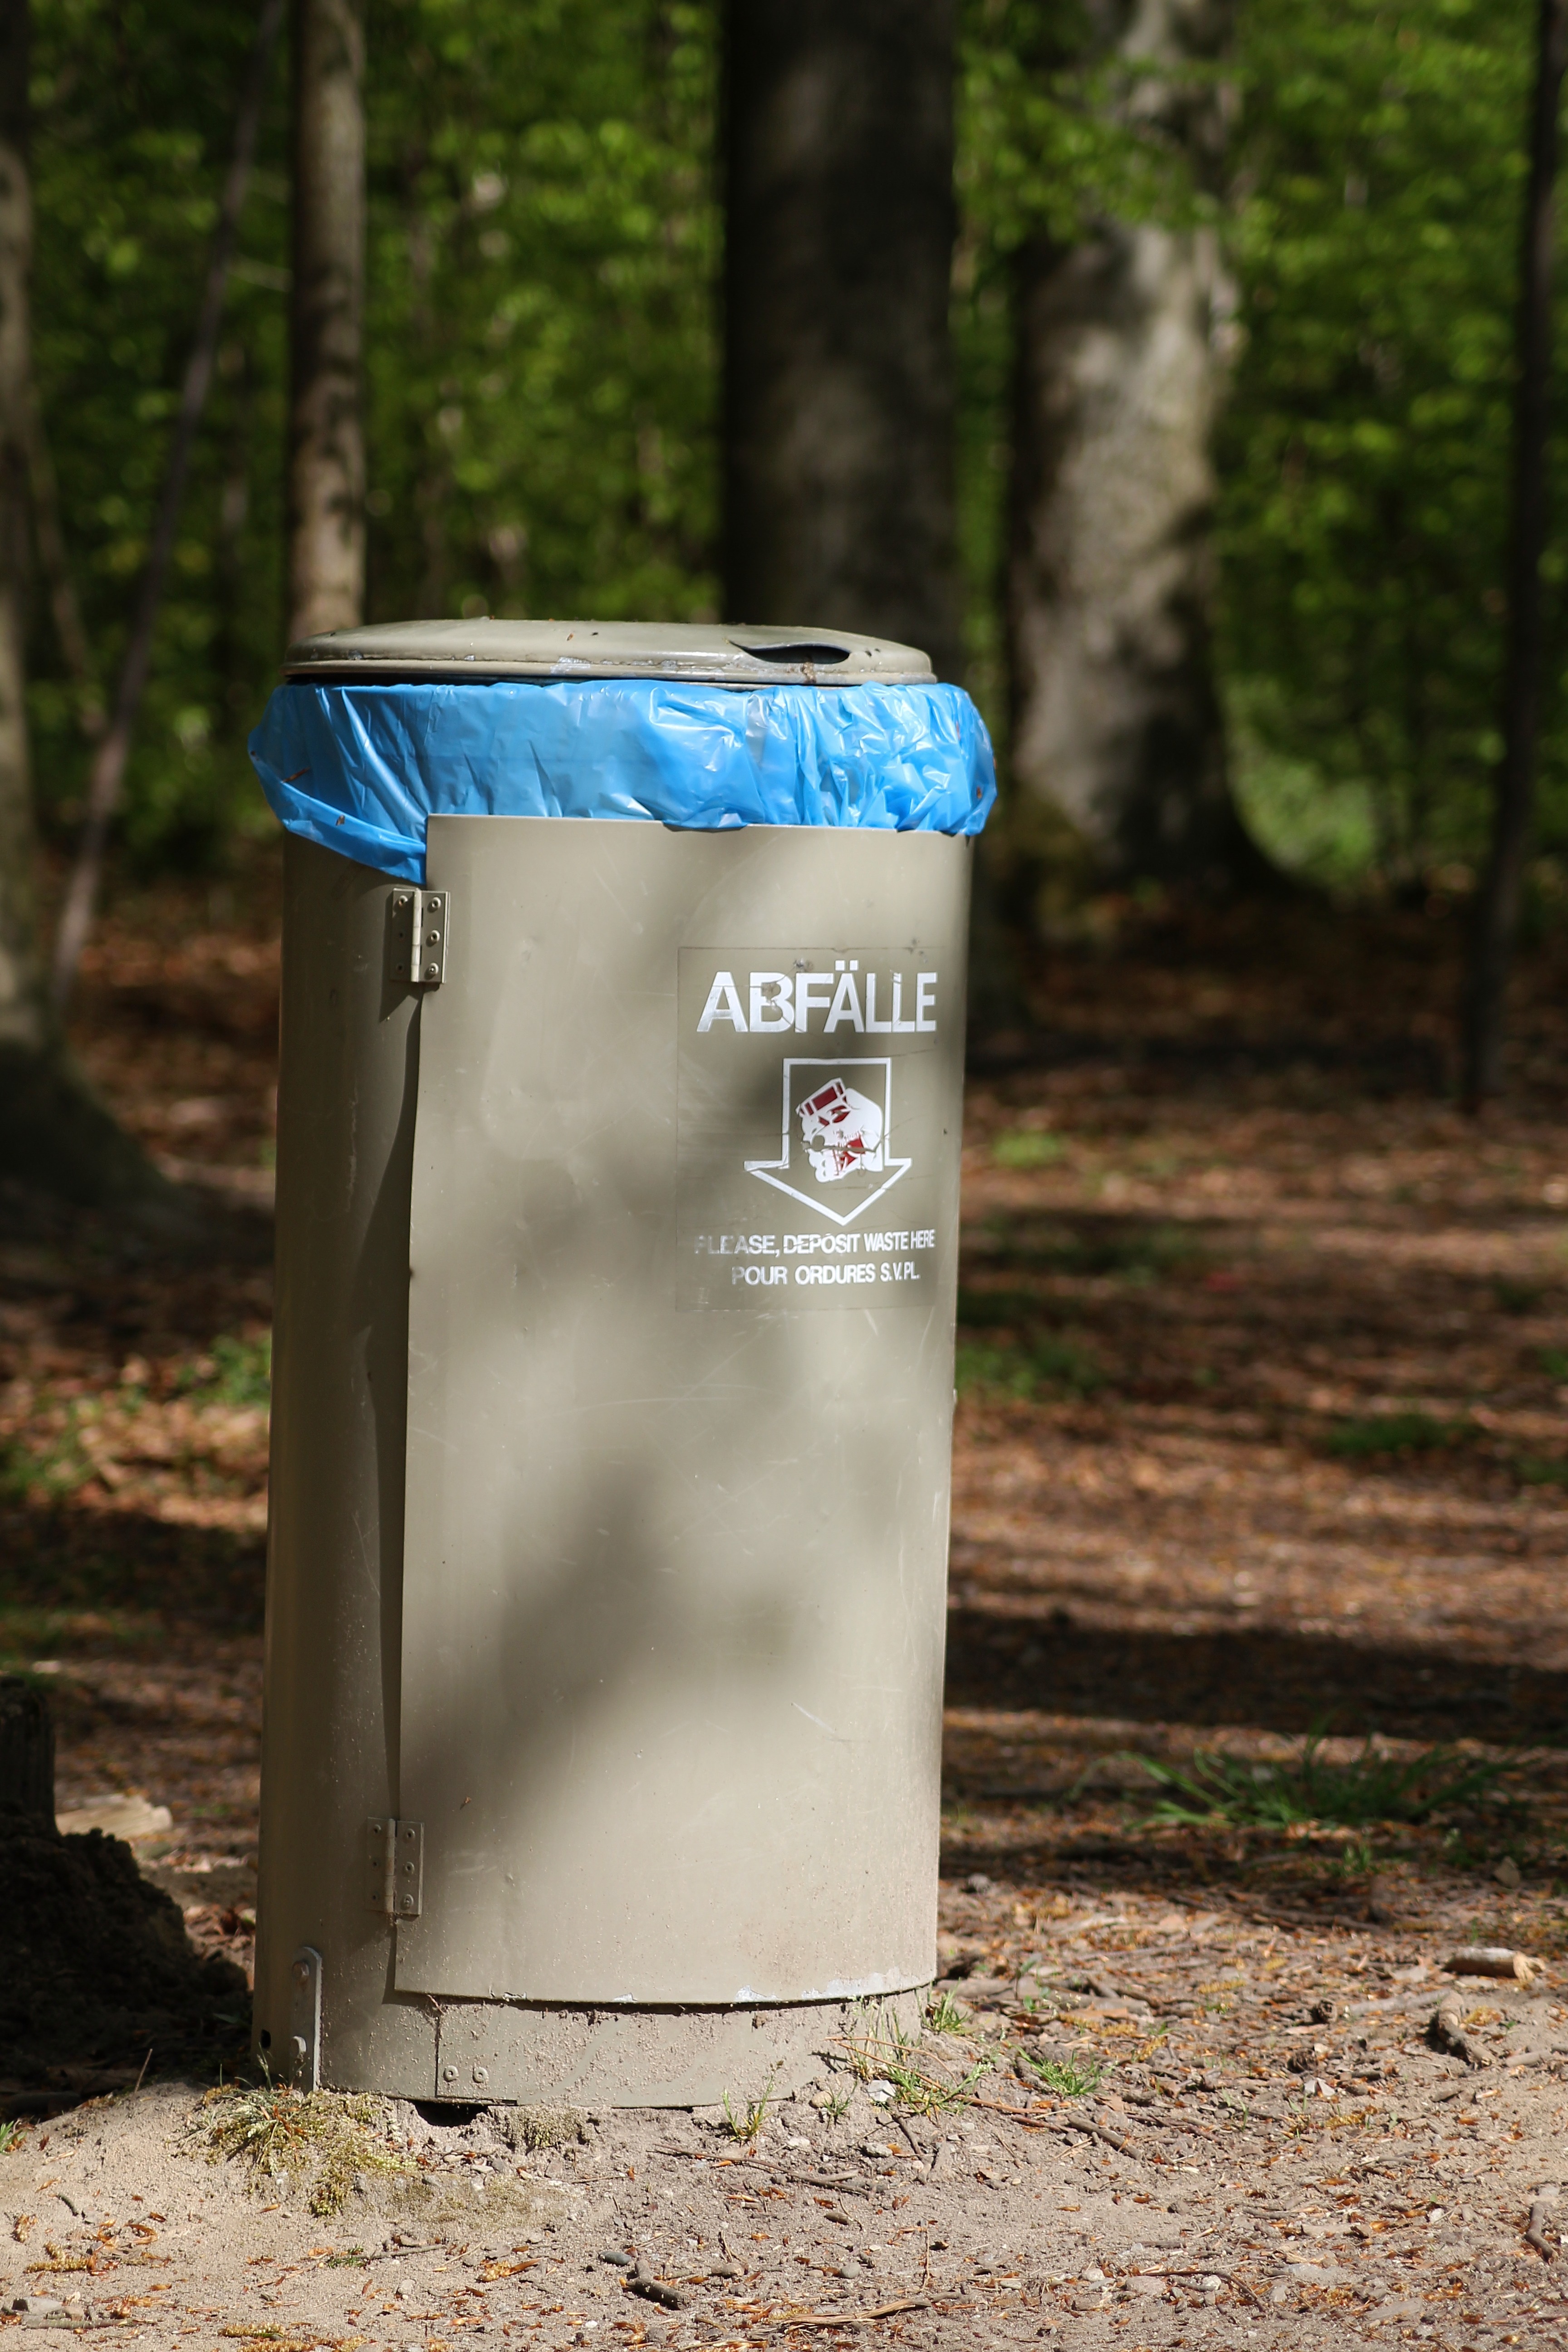
water, soil, litter, waste, environmental protection, regulation, waste bins, garbage can